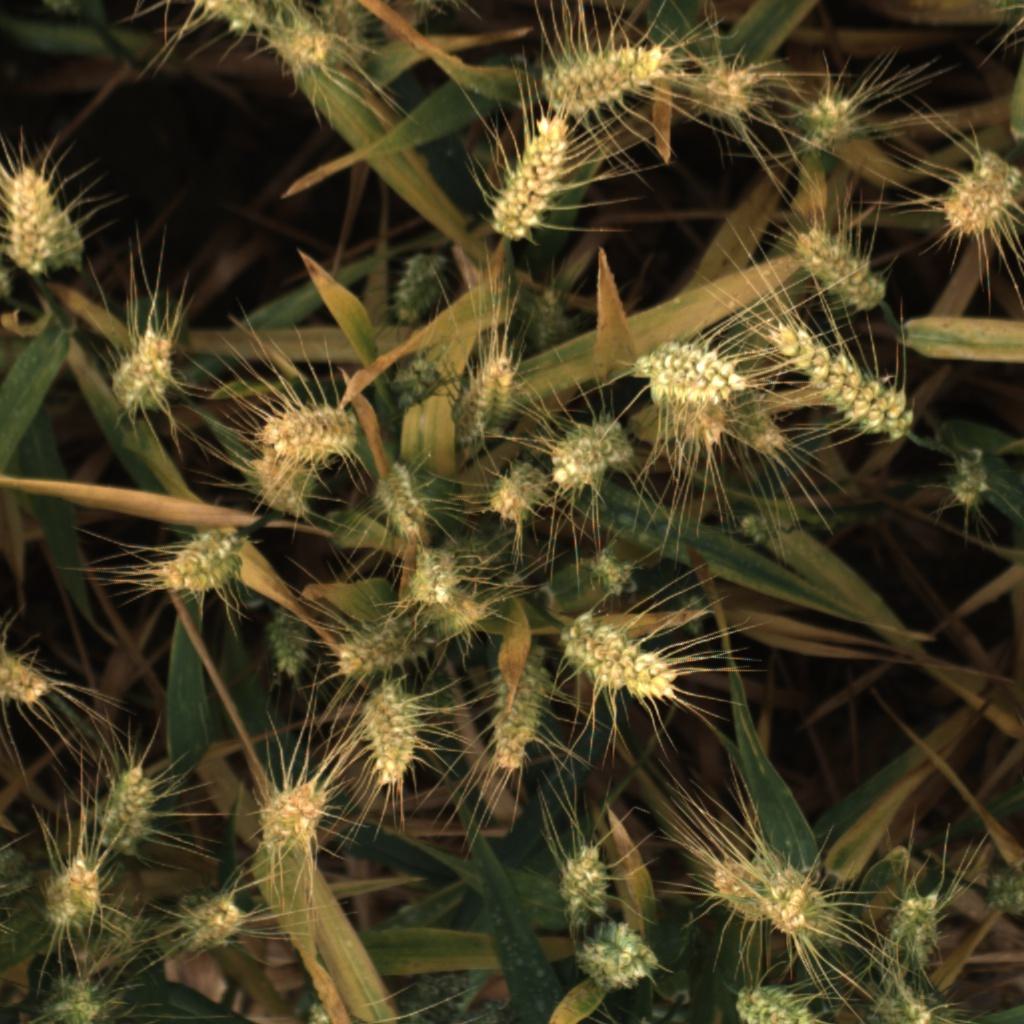
Country: UK
Location: Rothamsted
Wheat development stage: Filling - Ripening